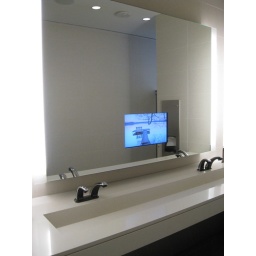
Cool TV screen in the mirror at the Annenberg